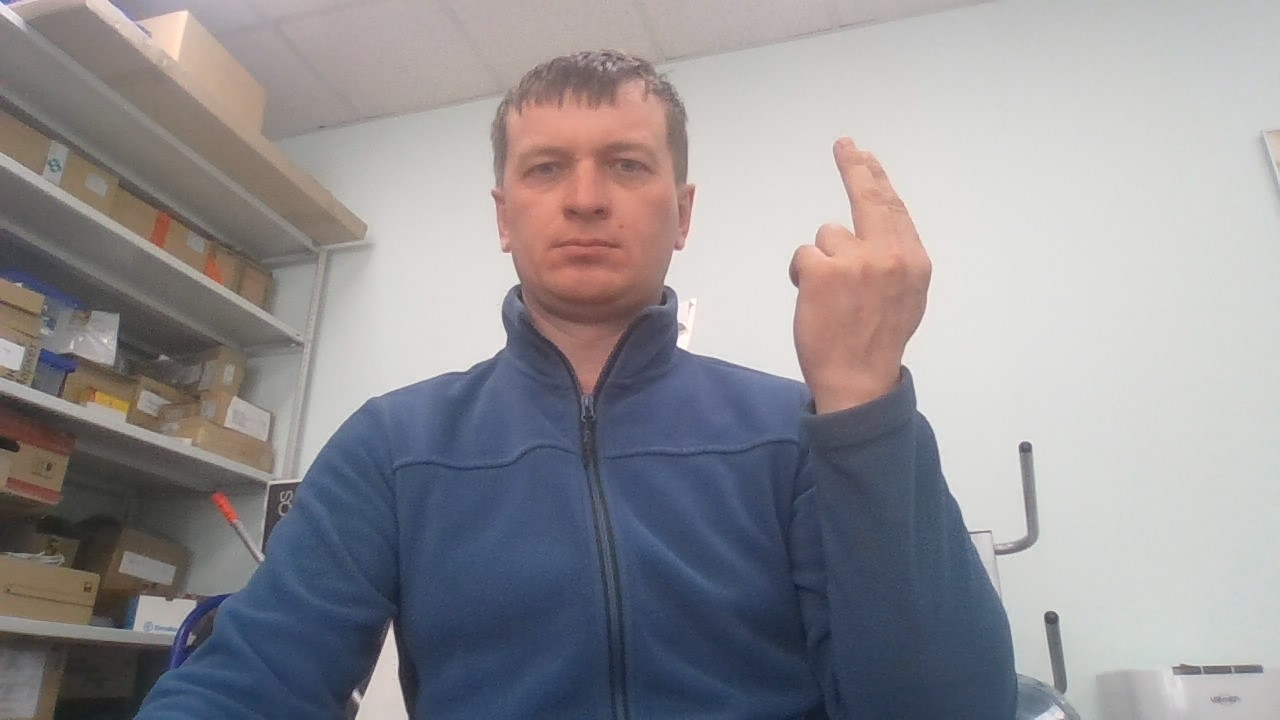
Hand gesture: two_up_inverted